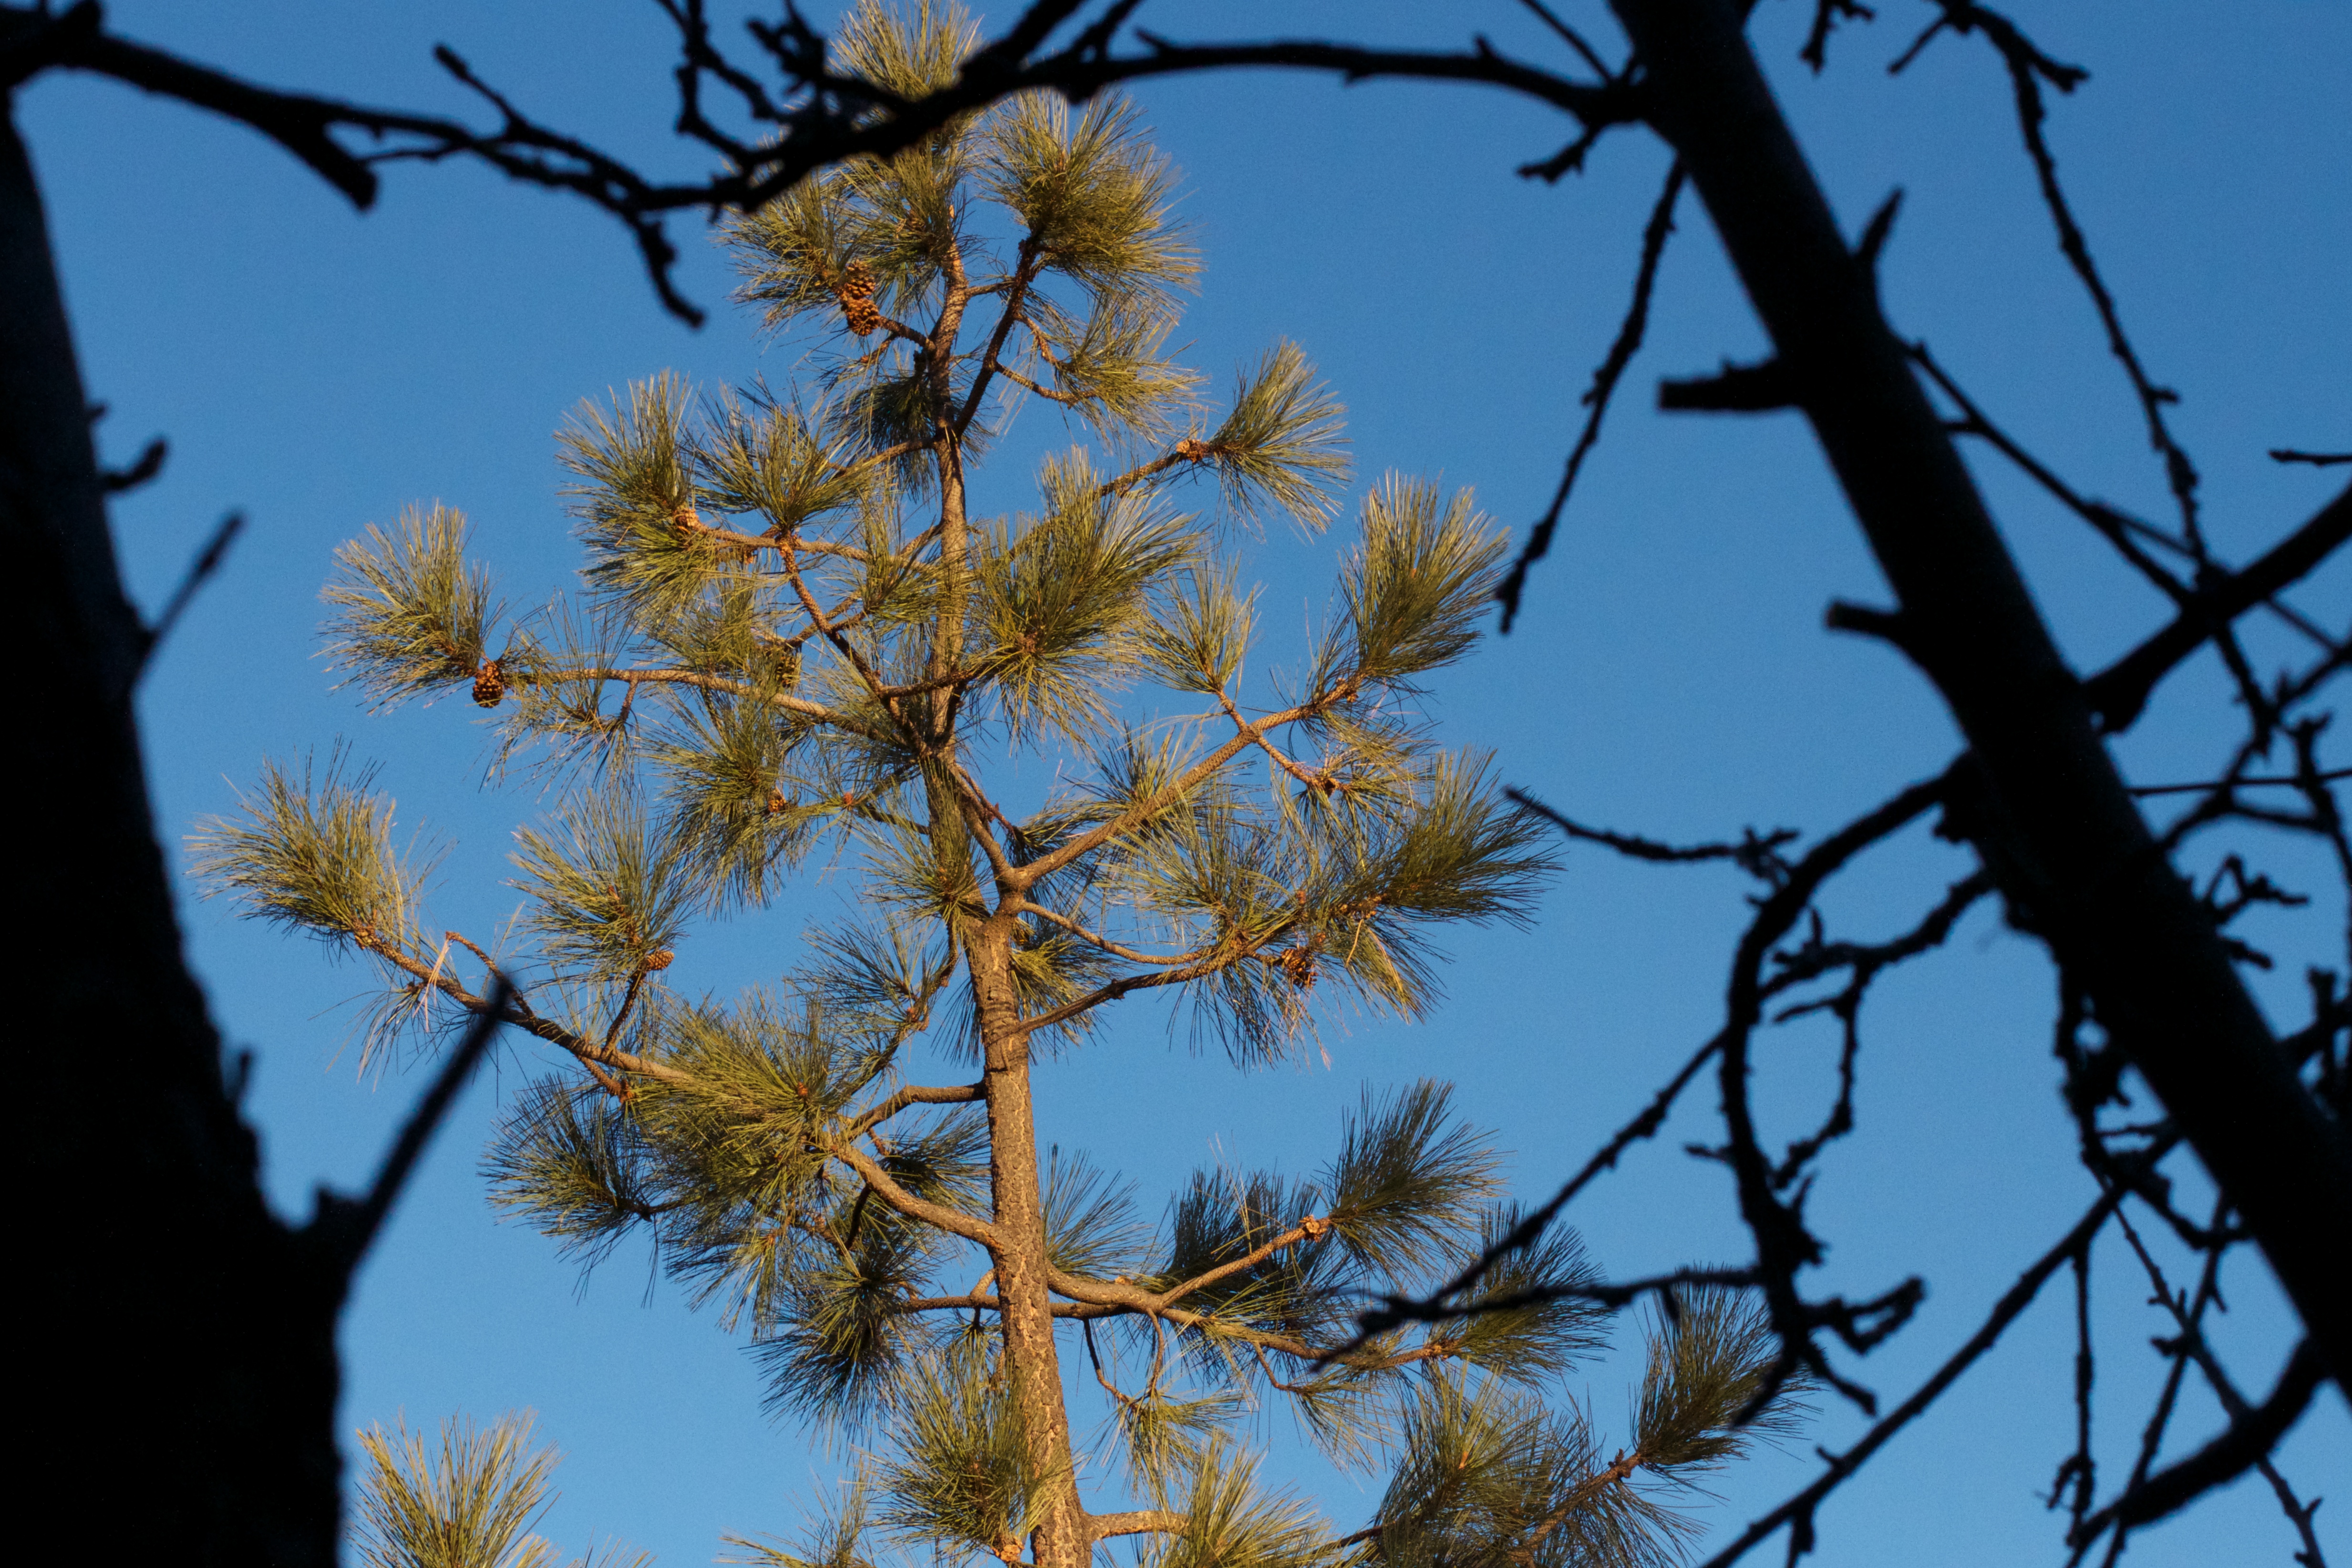
tree, nature, branch, blossom, plant, sky, sunlight, leaf, flower, autumn, flora, season, twig, larch, woody plant, land plant